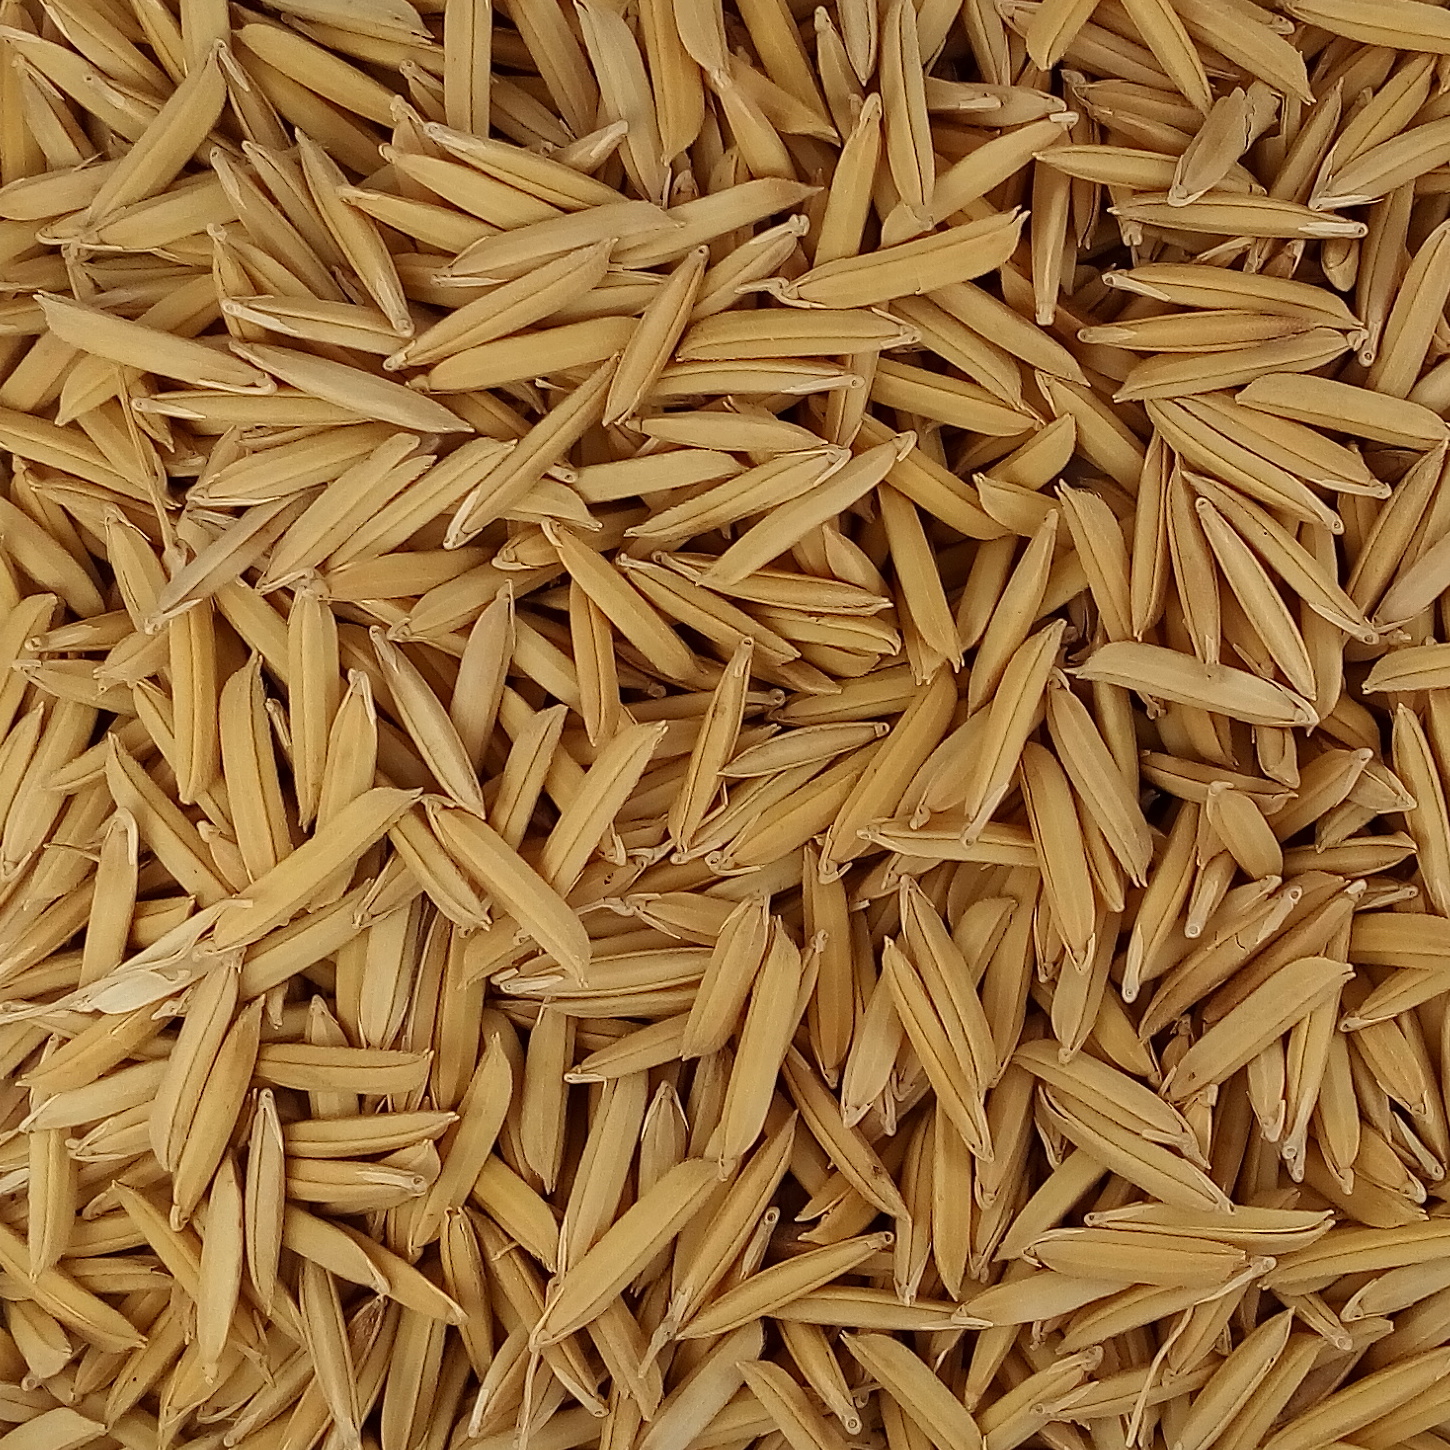
Rice seed variety: 1509